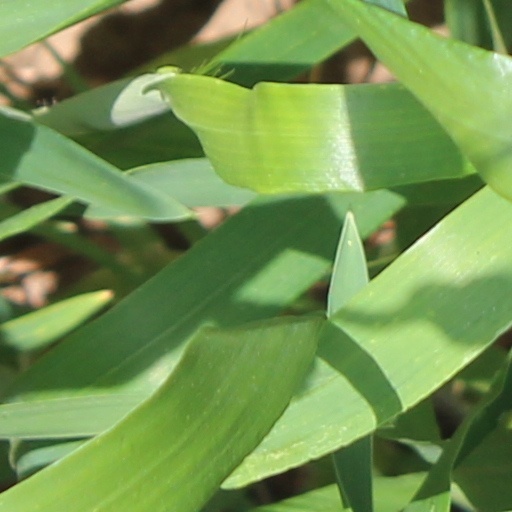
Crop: wheat